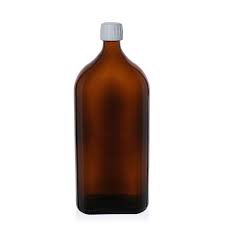
Label: glass